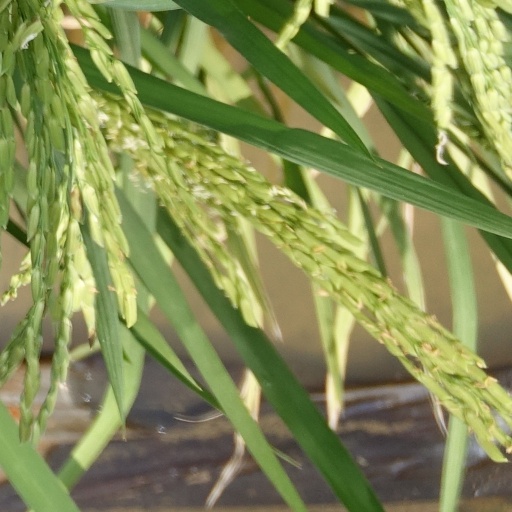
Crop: rice